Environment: real
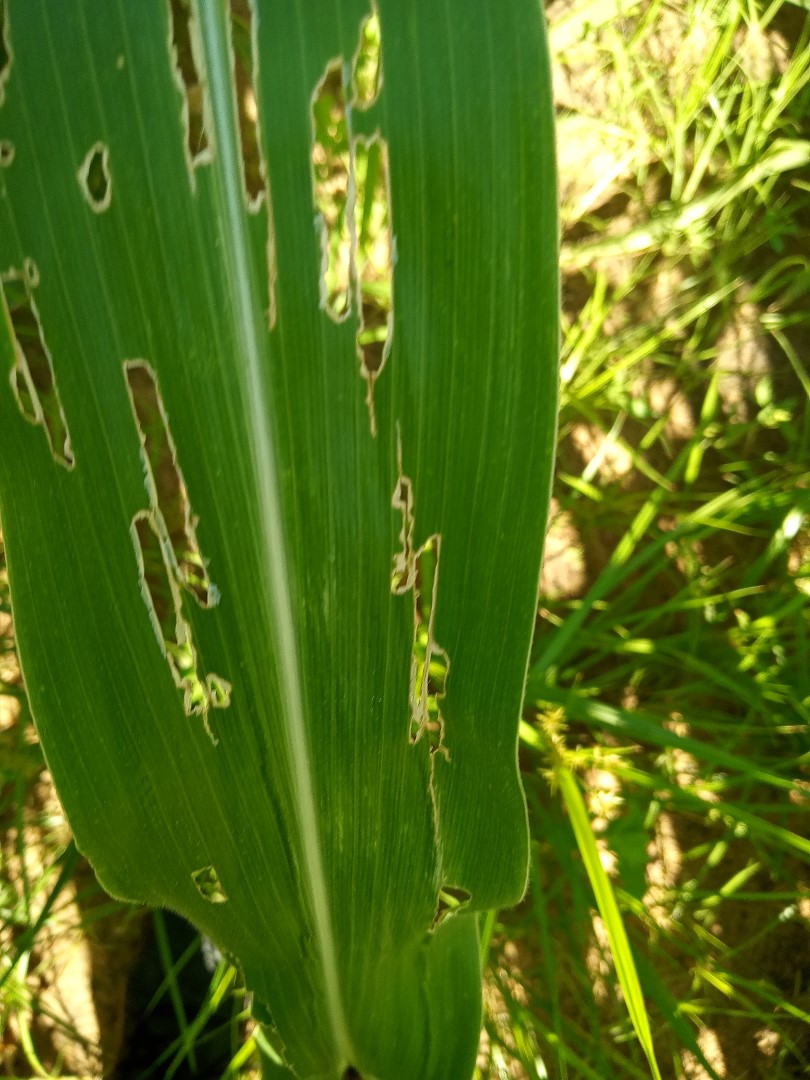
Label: fall_armyworm